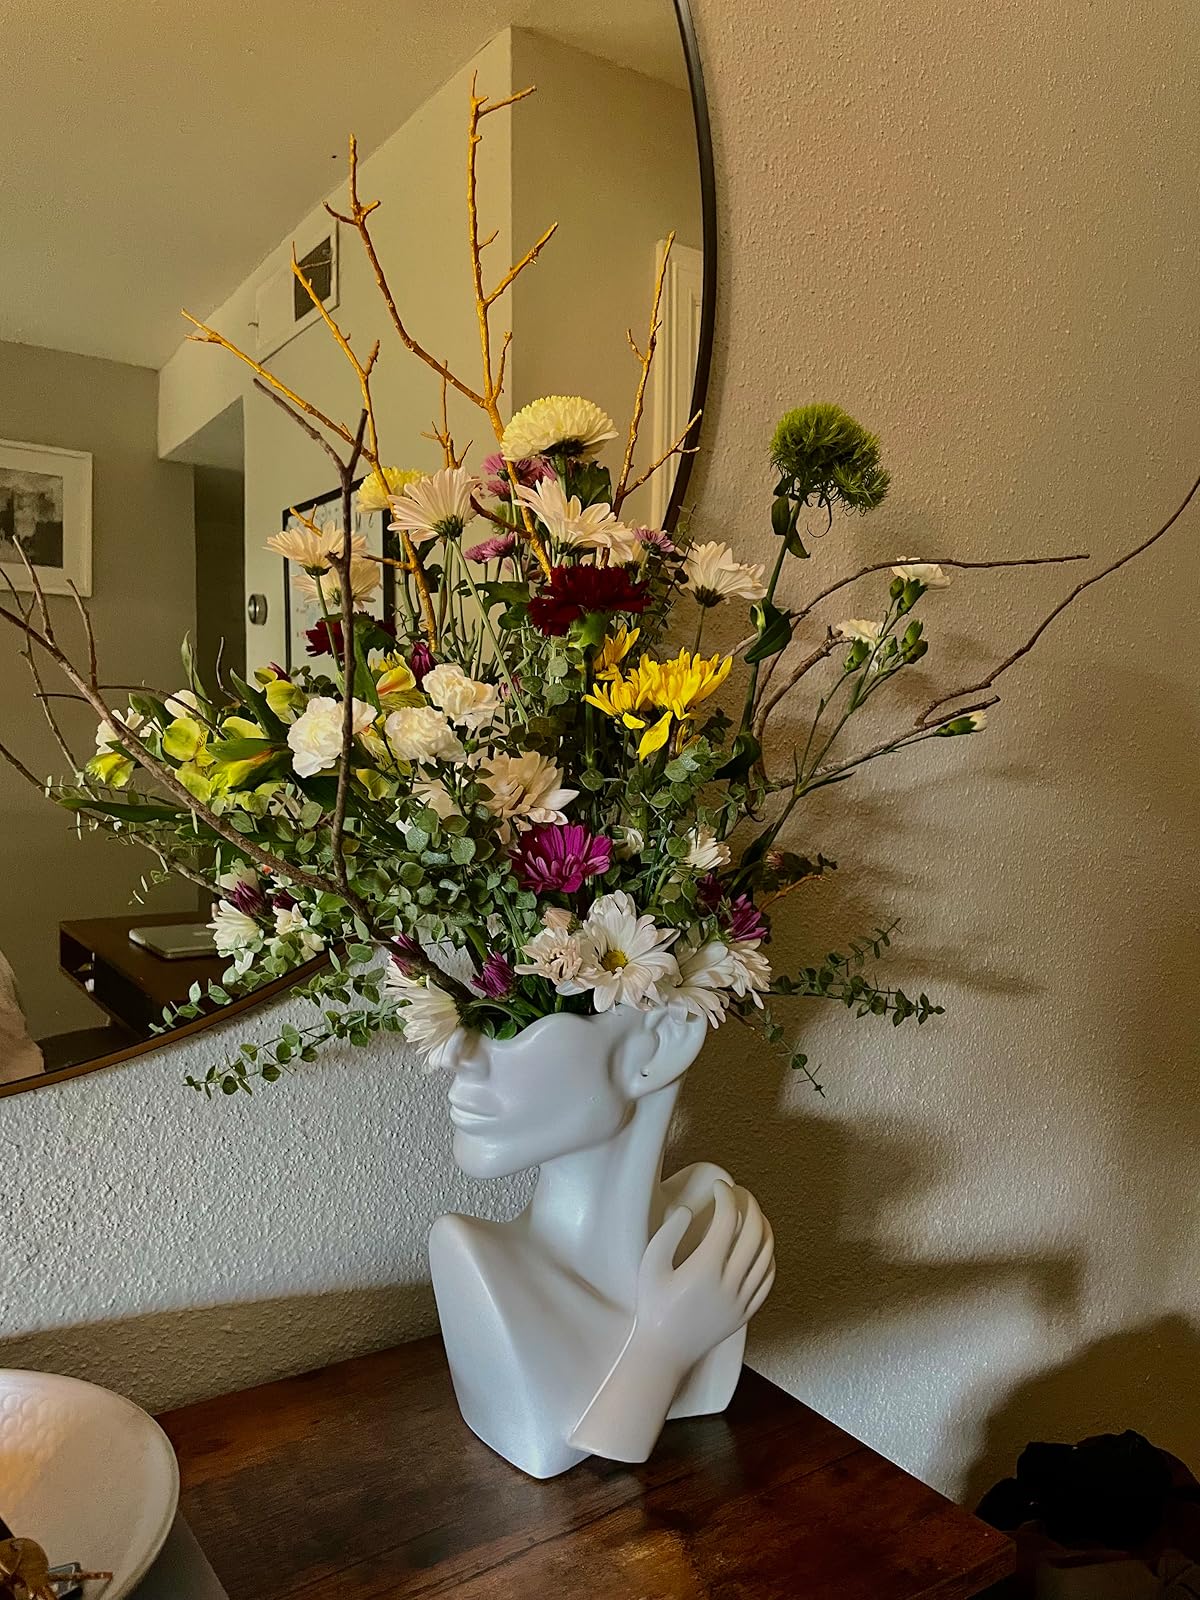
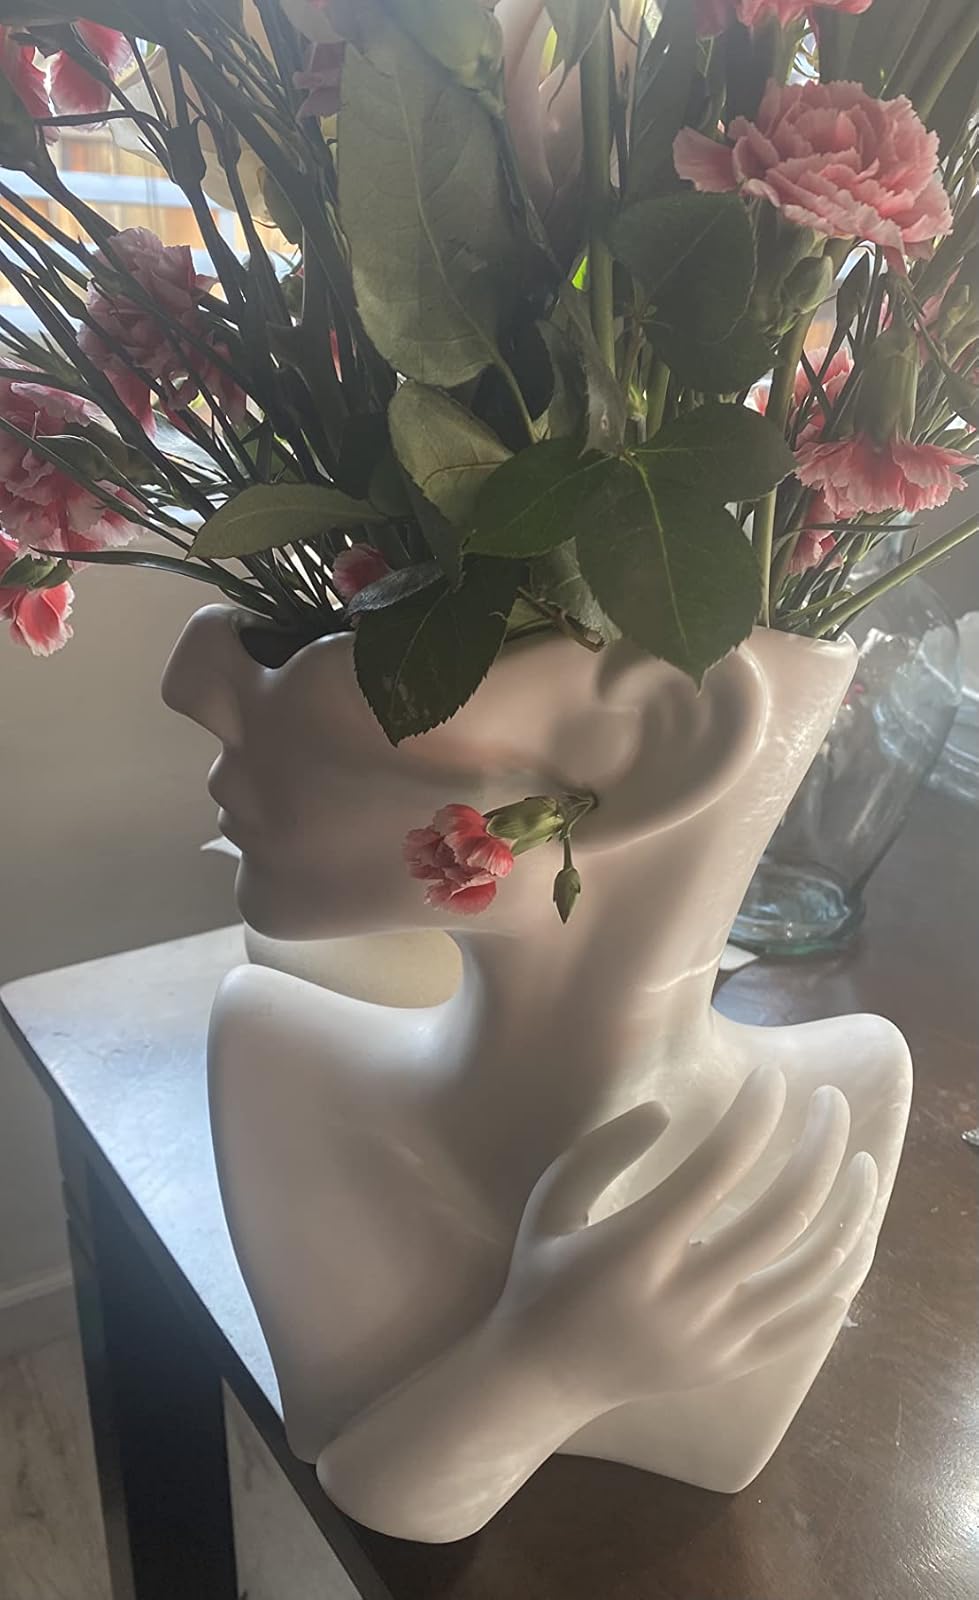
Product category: vase
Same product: yes